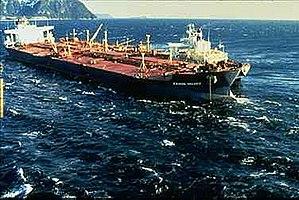
L'impact écologique du transport maritime représente une grande part de la pollution totale générée sur terre, le secteur maritime pollue à la fois l´air et l´eau des mers et océans. L'Organisation maritime internationale estime que les émissions de dioxyde de carbone provenant du transport maritime en 2012 étaient égales à 2,2 % des émissions mondiales dues à l'activité humaine et s'attend à ce qu'elles augmentent de 50 à 250 % d'ici 2050 si aucune mesure n'est prise.